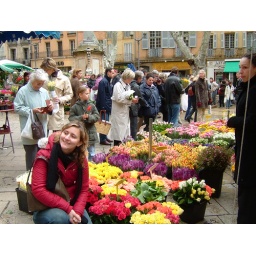
it was cold in Aix too, and a girl in red was attracted to the roses like a heat-seeking butterfly